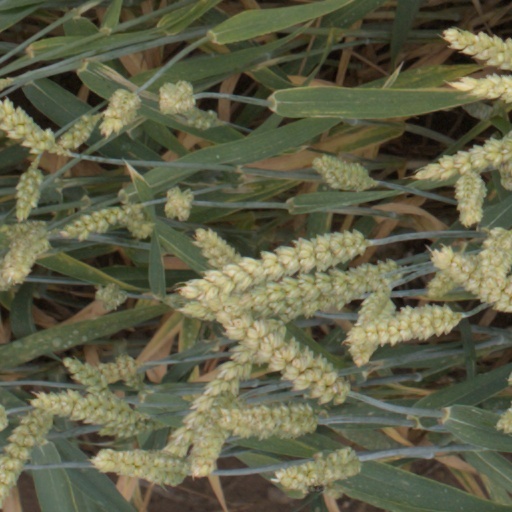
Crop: wheat